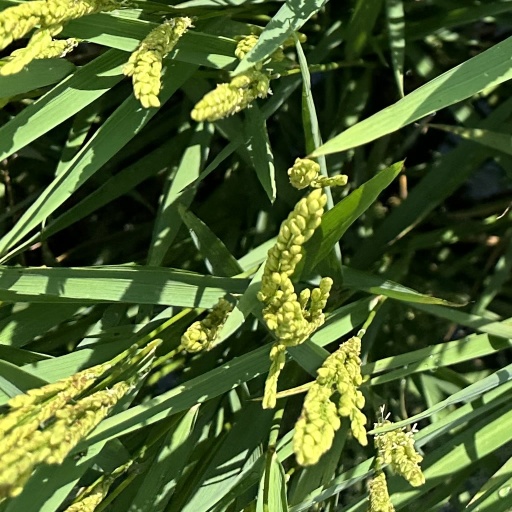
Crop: rice